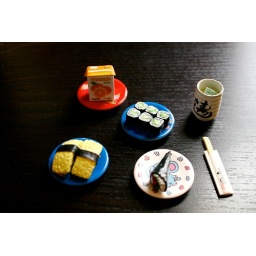
The little tea cup even has a tiny tea bag floating in it.